The Pruitts of Southampton

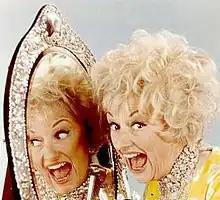

The Pruitts of Southampton is an American situation comedy that aired during the 1966-67 season on the ABC network. The show was based on the novel "House Party" (1954) by Patrick Dennis. It was ABC's attempt to turn female stand-up comic Phyllis Diller into a sitcom comedienne very much in the style of Lucille Ball. Child actress Lisa Loring formerly of TV's "The Addams Family" also had a small role on the show as Phyllis's daughter